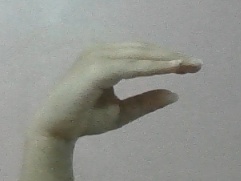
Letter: jeem